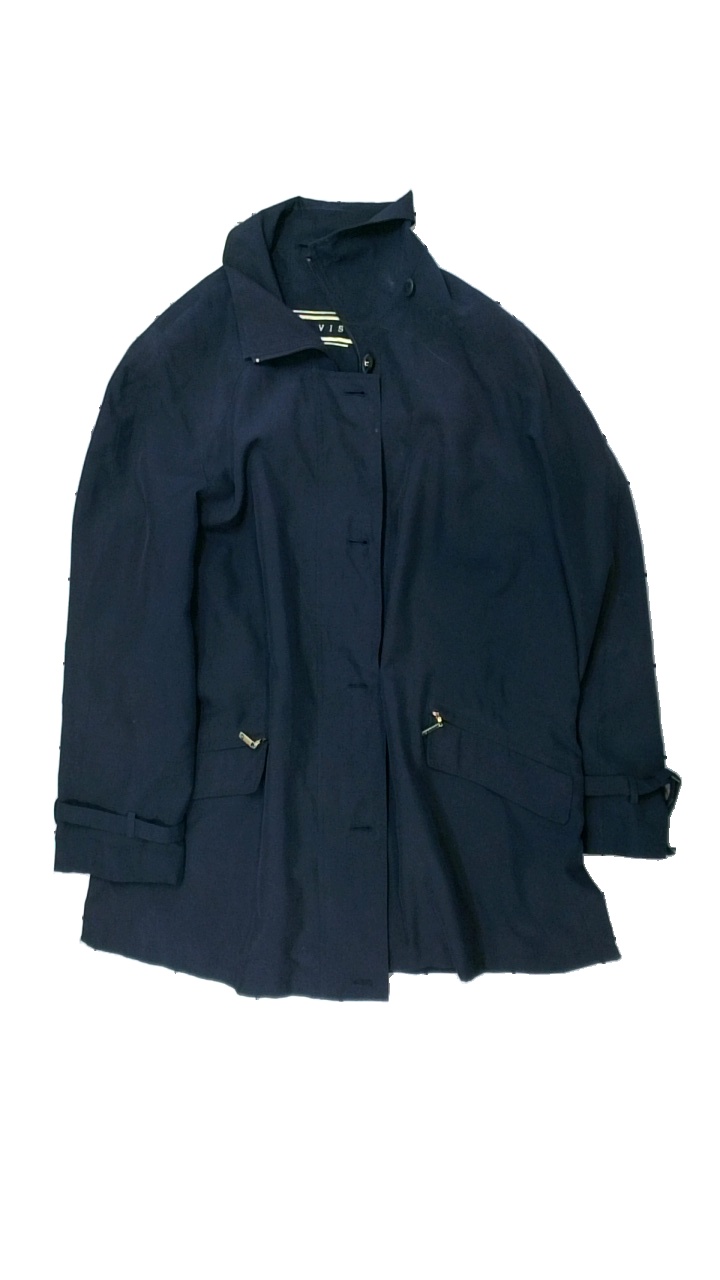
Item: Jacket (Men)
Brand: Summer Vision
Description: jacka med puff ärmar
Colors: Blue
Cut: Turtle neck
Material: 100% polyester
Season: All
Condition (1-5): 2
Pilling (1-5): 4
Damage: smutsigt
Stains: Major
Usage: Export
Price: <50